William C. Rogers III

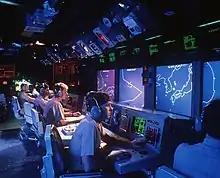
Large screen displays on , circa 1988.

Rogers was the second commanding officer of "Vincennes" and assumed command April 11, 1987. At the time, "Vincennes" was one of only five cruisers commissioned that carried the new Aegis combat system, a billion-dollar computerized integrated battle management system and the first such cruiser to join the Pacific fleet. The heart of Aegis is an advanced, automatic detect-and-track, multi-function three-dimensional phased array radar, the AN/SPY-1. Known as "the Shield of the Fleet", the high-powered radar is able to perform search, tracking, and missile guidance functions simultaneously with a track capacity of over 100 targets at more than . Command of an Aegis cruiser was considered to be very prestigious at the time. On April 25, 1988, "Vincennes" was deployed on a six-month cruise in support of Operation Earnest Will, the reflagging and escort of oil tankers in the Persian Gulf.